Roxy Snipes

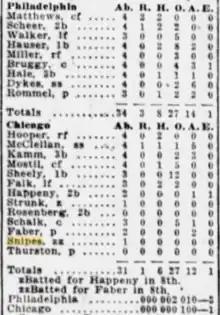
Box score of Snipes' only major league appearance, as published in "The News & Observer" of Raleigh, North Carolina, on July 16, 1923

Snipes played in the minor leagues for three seasons—1923, 1925, and 1926—for teams in the Carolinas and Florida. His one major league appearance came for the Chicago White Sox on July 15, 1923. In a home game against the Philadelphia Athletics, he was hitless in one at bat, appearing as a pinch hitter for pitcher Red Faber in the eighth inning.